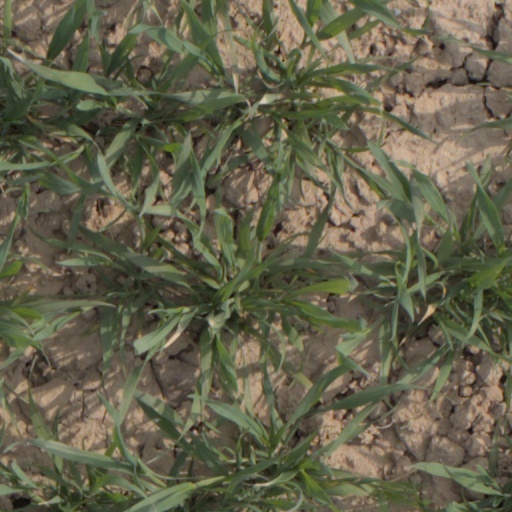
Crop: wheat